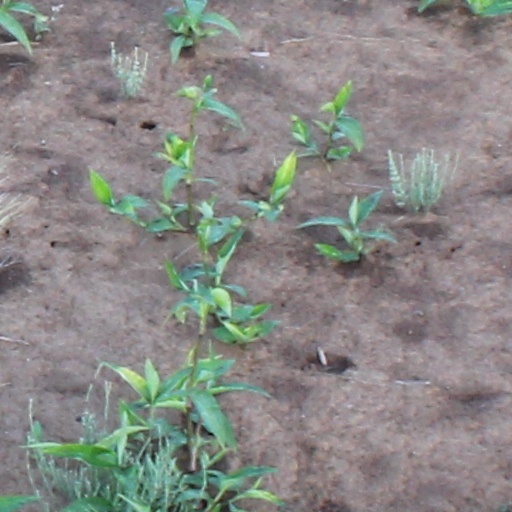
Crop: wheat